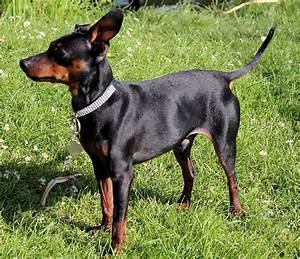
Label: cane